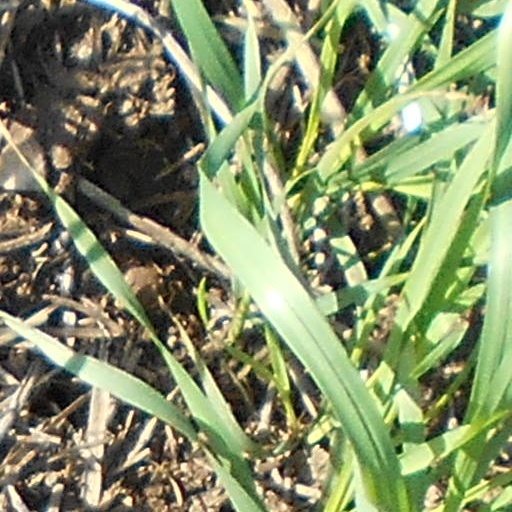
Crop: wheat